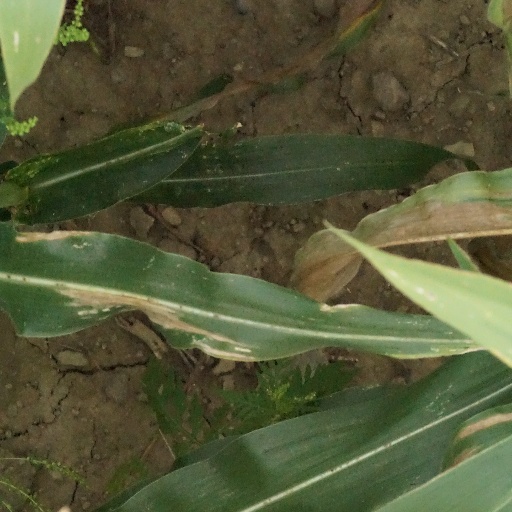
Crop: maize; corn